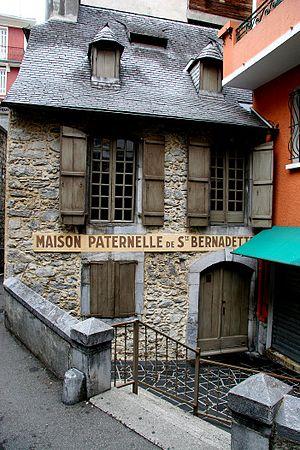
Maison paternelle de Sainte Bernadette
Lourdes est une commune française située dans le département des Hautes-Pyrénées, en région Occitanie.